St. Nicholas III

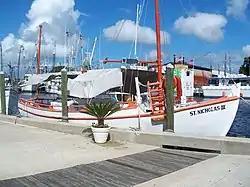

The St. Nicholas III is a historic boat in Tarpon Springs, Florida. It is located at the Tarpon Springs Sponge Docks at Dodecanese Boulevard. On August 3, 1990, it was added to the U.S. National Register of Historic Places.